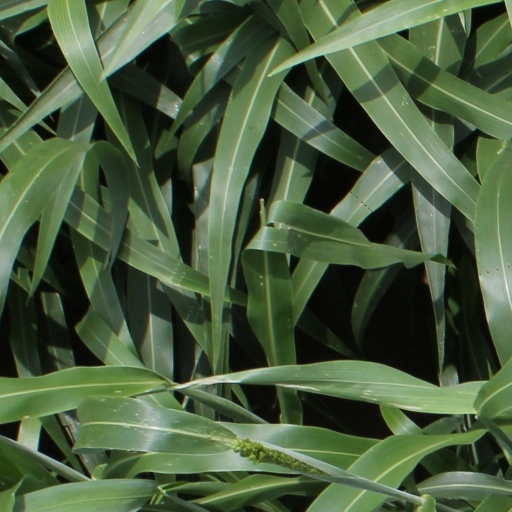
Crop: sorghum